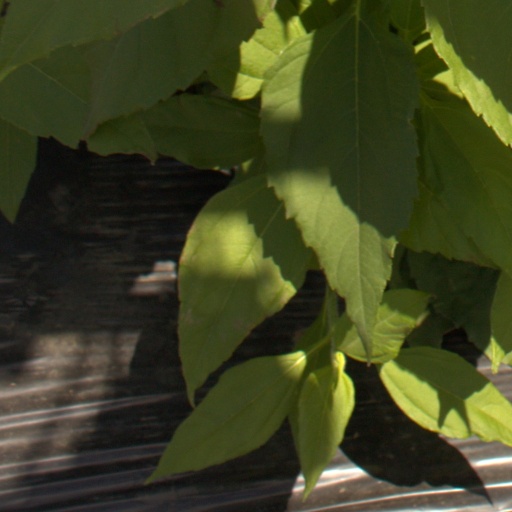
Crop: Jerusalem artichoke